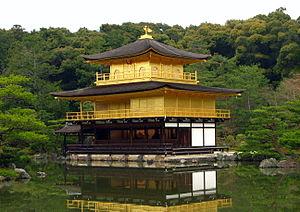
Kinkaku-ji: le Pavillon d'Or, Kyoto, préfecture de Kyoto, Japon